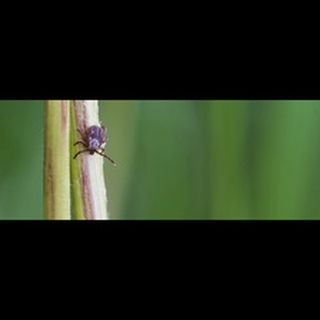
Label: wheat_mite